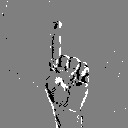
ASL letter: z